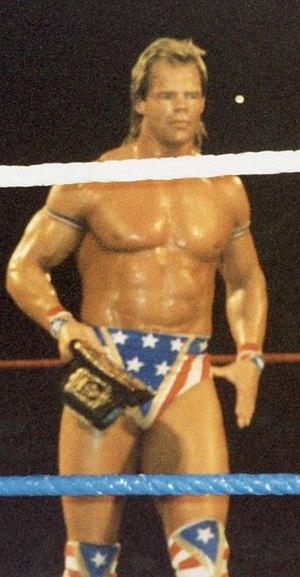
Lex Luger, de son vrai nom Lawrence Wendell Pfohl, est un joueur de football canadien catcheur américain. Joueur de Football américain à l'Université de Miami et rejoint la ligue canadienne de football au sein de l'équipe des Alouettes de Montréal où il joue de 1979 à 1982 puis au sein de plusieurs équipes de l'United States Football League entre 1984 et 1985.